Edward H. Brooks

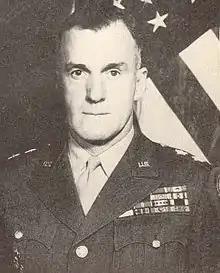
Brooks as a major general

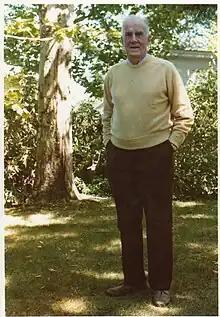
Brooks in retirement.

Brooks spent the rest of his years in Concord and Melvin Village, New Hampshire. He was executive director, Association of Military Colleges and Schools from 1953 to 1964, served on the board of directors of a local bank, was a founding member of the Association of the United States Army, and indulged his love of fly-fishing and his family, among other hobbies.